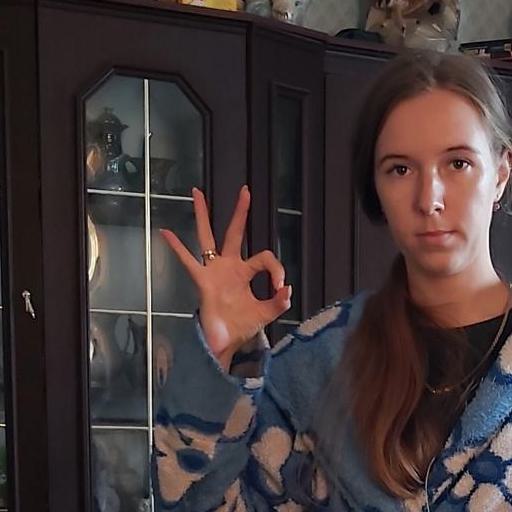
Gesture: ok